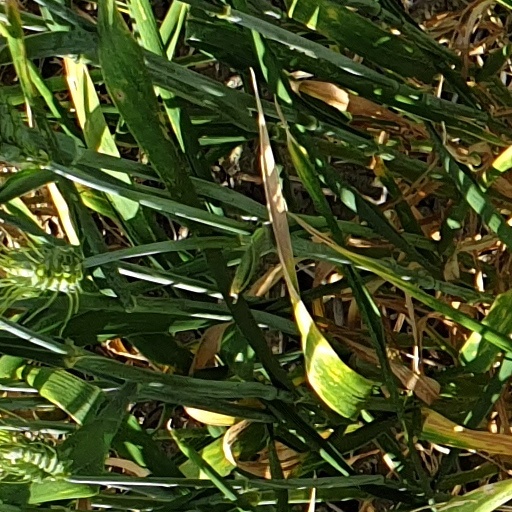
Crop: wheat